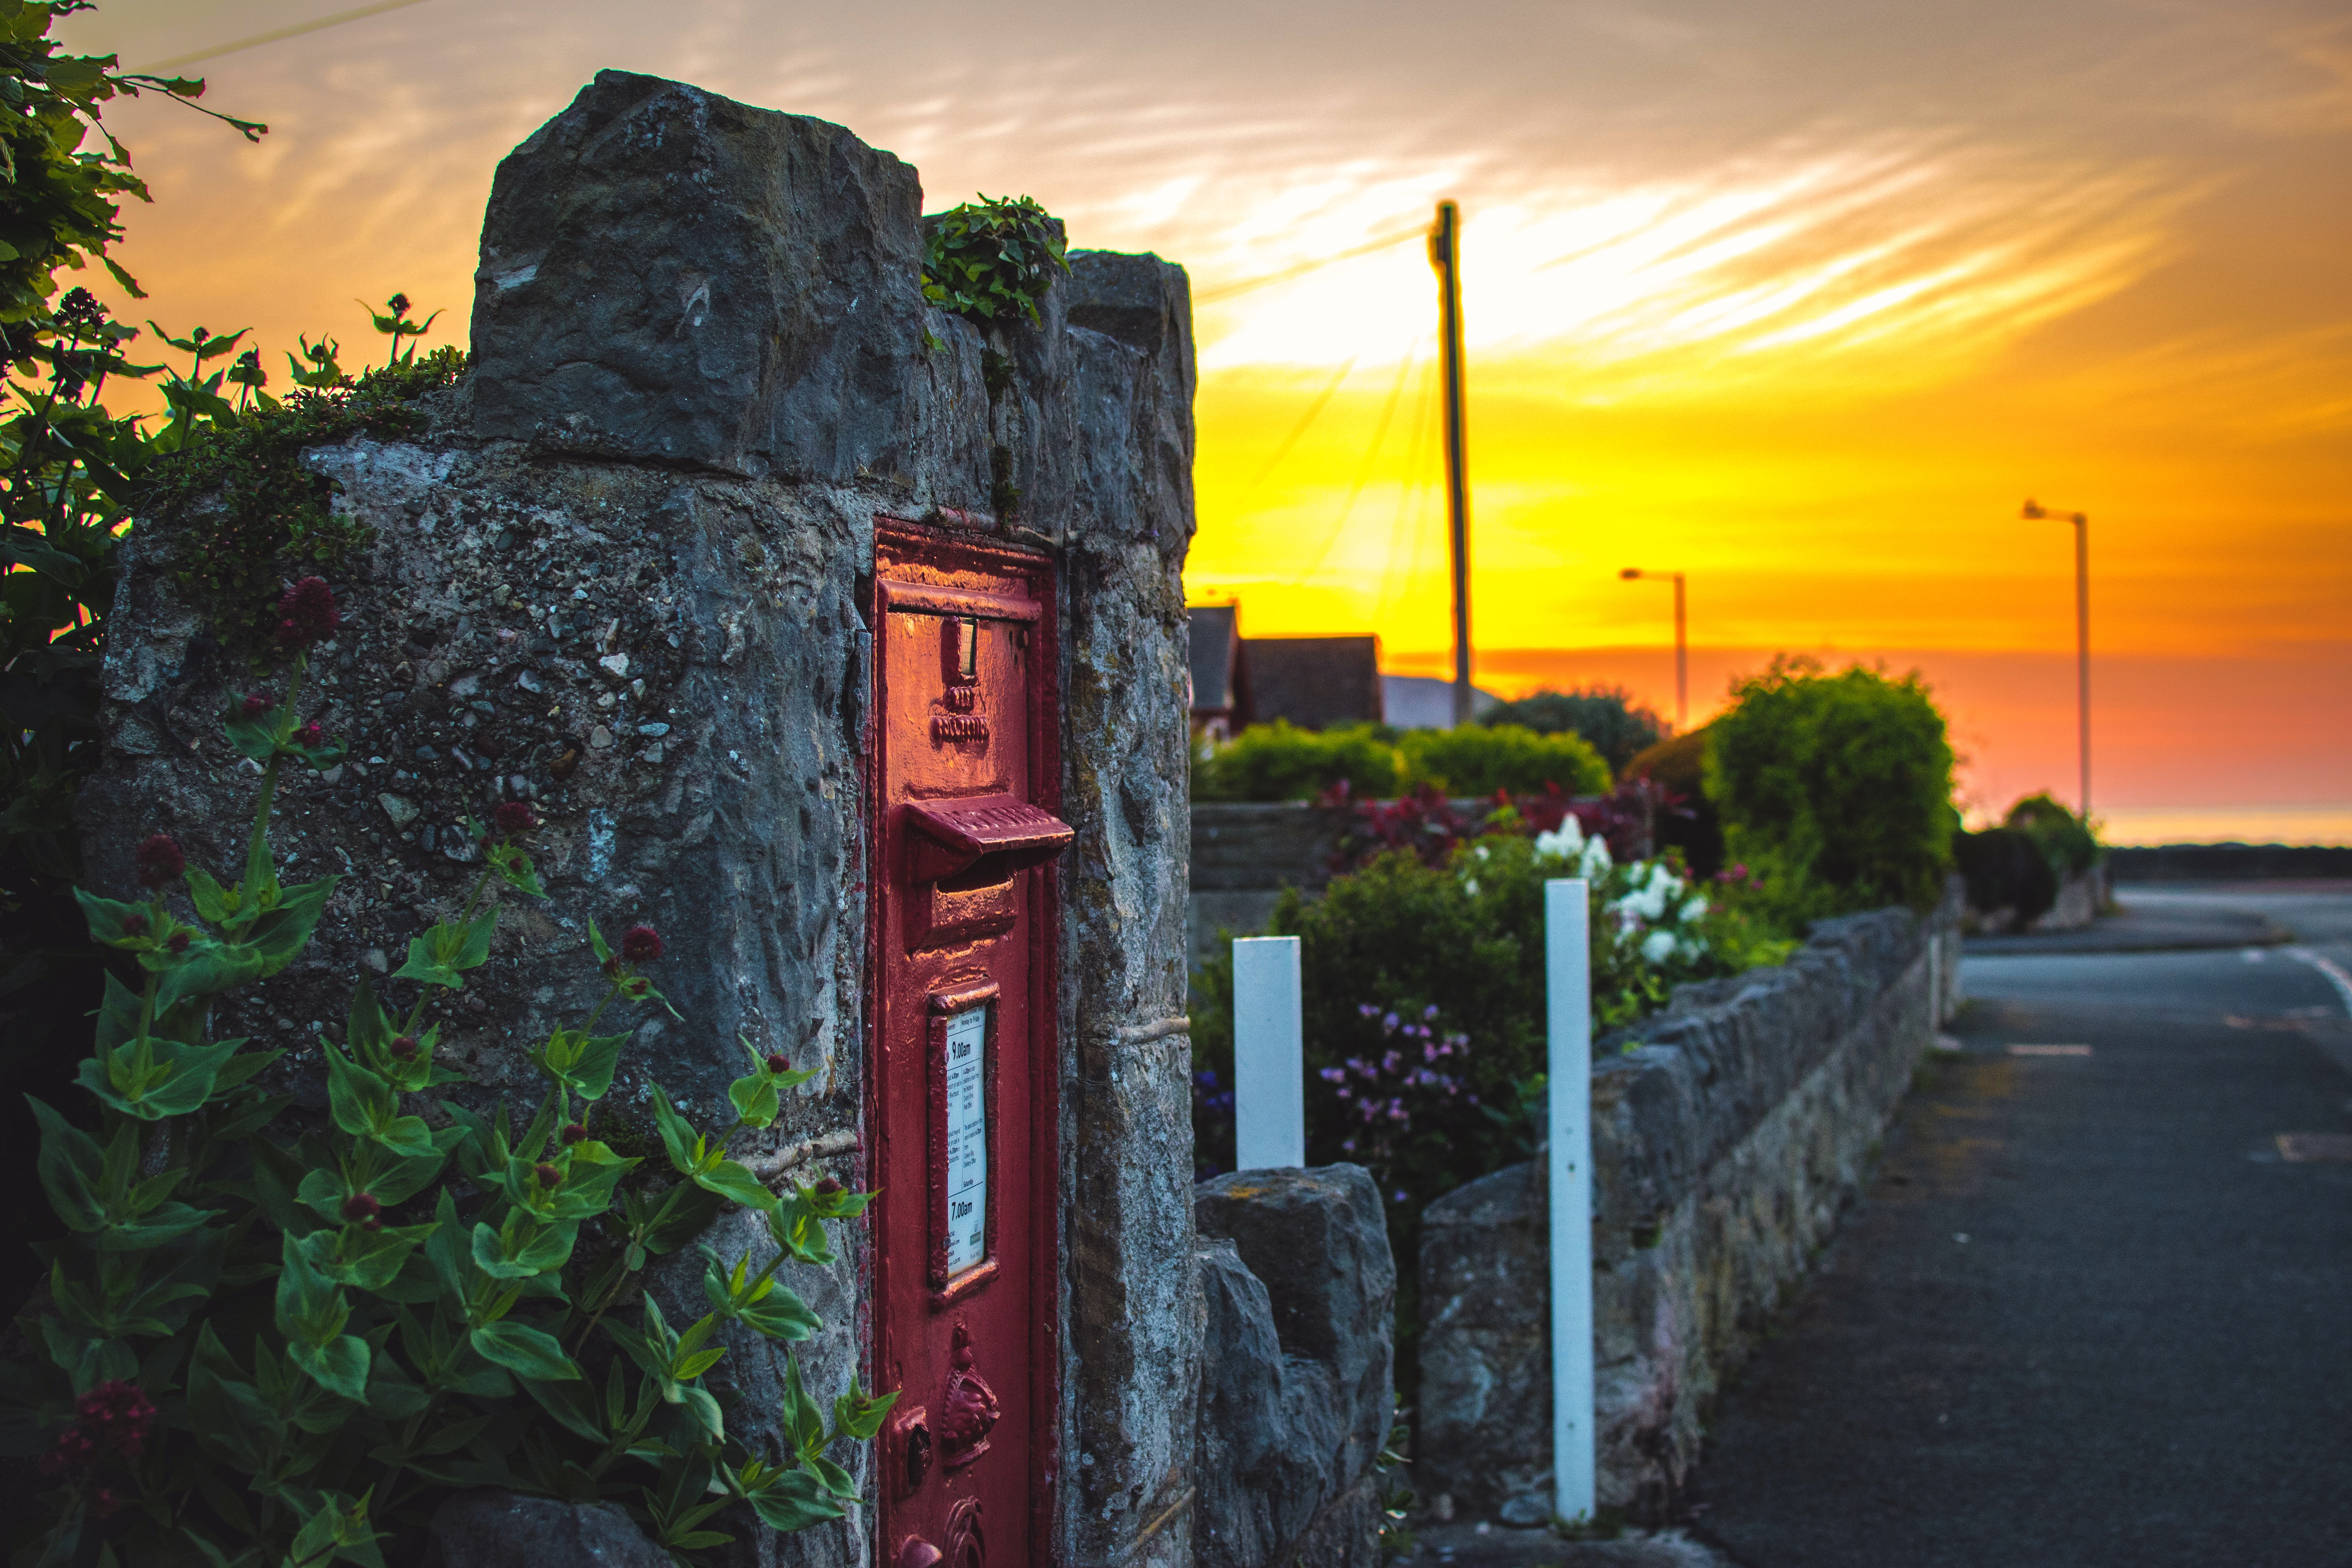
sky, wall, light, morning, tree, evening, sunlight, sunset, horizon, rock, sunrise, atmosphere, cloud, landscape, rural area, sea, dusk, road, coast, street light, tourism, historic site, city, dawn, building, ruins, sign